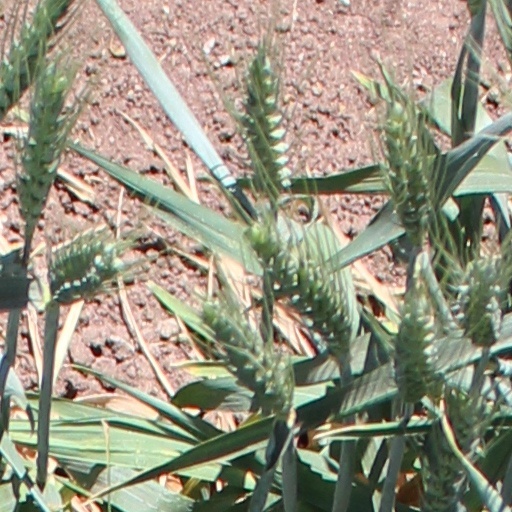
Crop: wheat